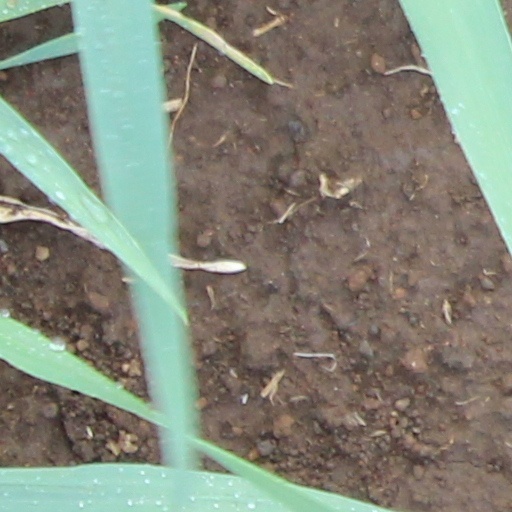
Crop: wheat